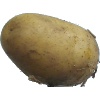
Label: white_potato